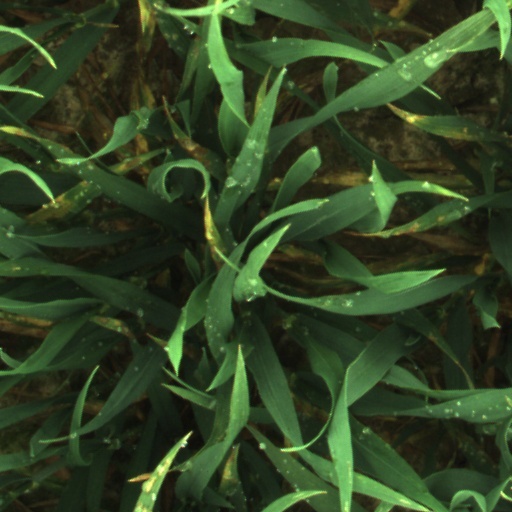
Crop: wheat